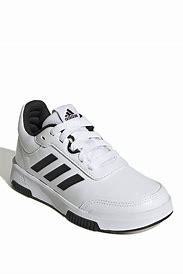
Brand: Adidas
Model: Tensaur